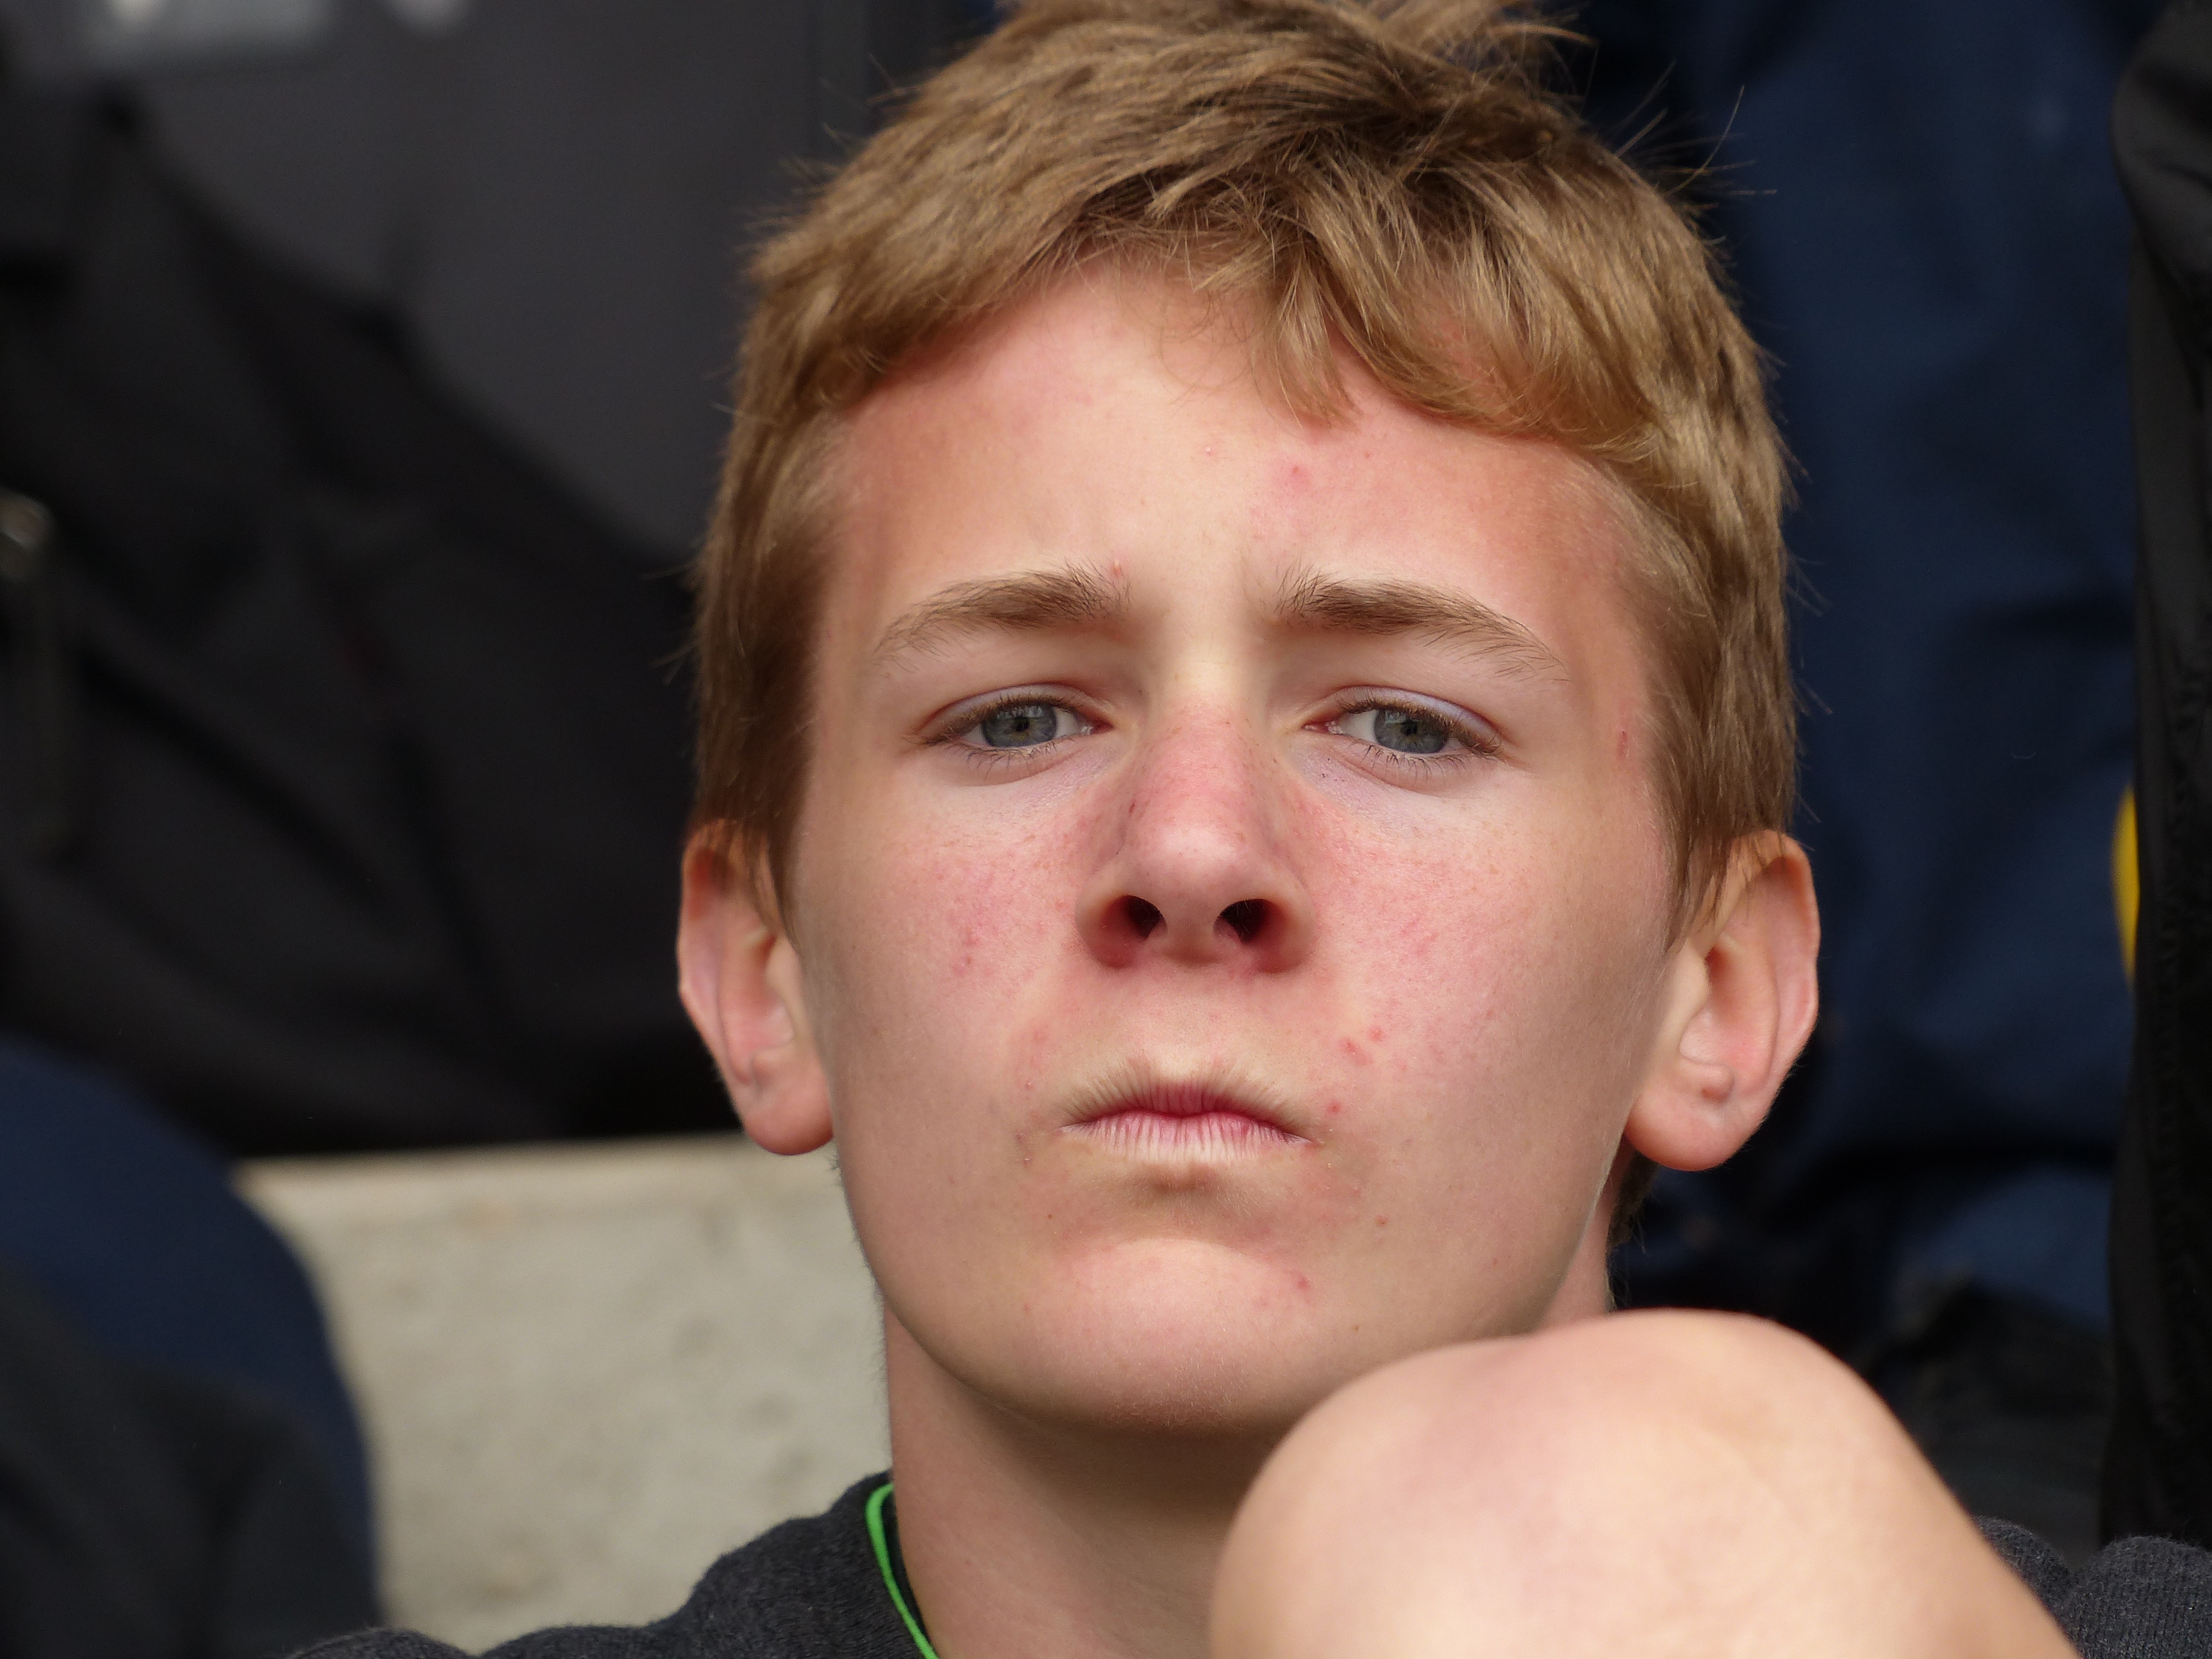
man, person, people, hair, running, paris, male, portrait, child, facial expression, hairstyle, face, nose, 2013, team, head, highschool, athletics, isst, trackandfield